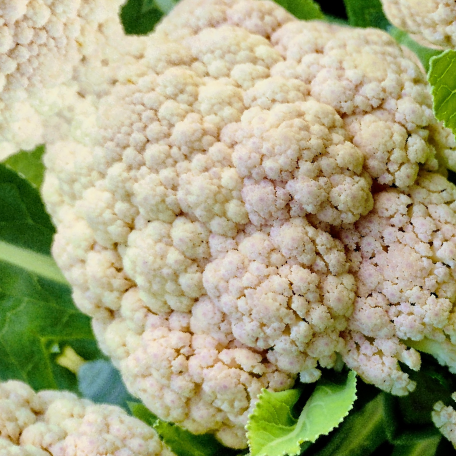
Label: Bacterial spot rot